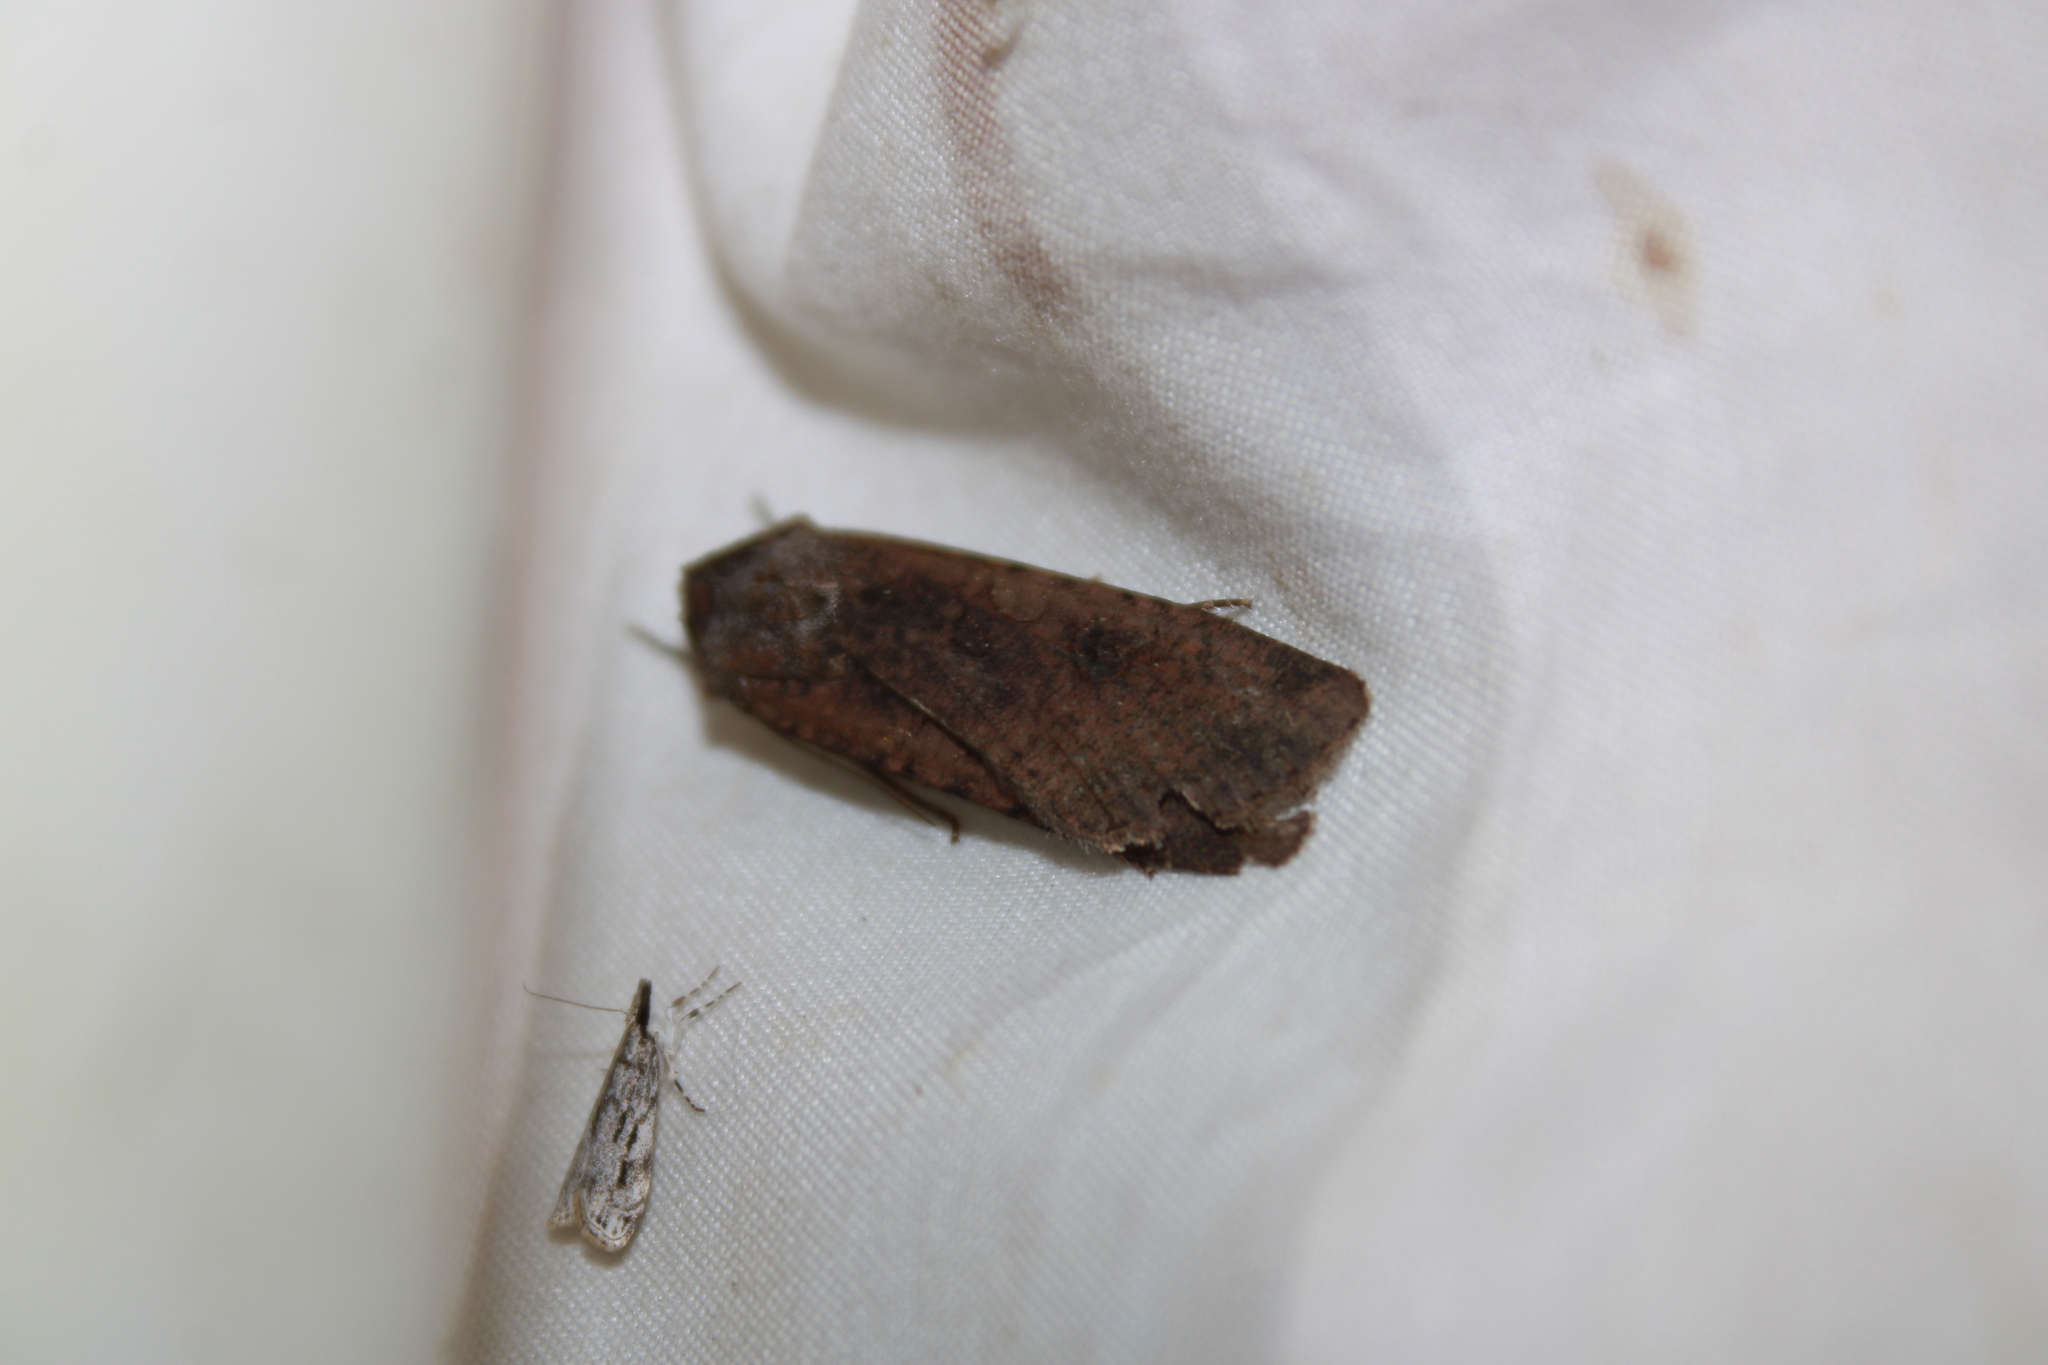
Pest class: cutworms